History of folkloric music in Argentina

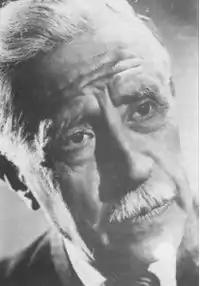
Andrés Chazarreta initiated the resurgence of Argentine folklore with his historic performances in 1906 in Santiago del Estero, interpreting the "Zamba de Vargas", compiled by himself, and in 1921 at the Politeama Theater in Buenos Aires, with his Native Art Company (in Spanish: "Compañía de Arte Nativo").

Since the end of the 19th century, an effort to recover folklore as national music had already begun, driven by compilers such as Ernesto Padilla, Andrés Chazarreta and Juan Alfonso Carrizo, or composer-singers such as Saúl Salinas, father of the ""tonada cuyana"". Folkloric music began to spread in the north of the country and by the 1920s it was ready to be projected nationally.